Banksia ilicifolia

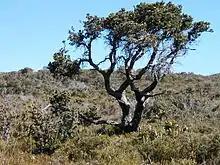
More shrubby form in heathland near Albany

A field study carried out at Jandakot Airport south of Perth and published in 1988 found that birds and insects overwhelmingly preferred visiting yellow-coloured flowerheads. The species recorded include several species of honeyeater, including the red wattlebird ("Anthochaera carunculata"), western wattlebird ("A. lunulata"), western spinebill, brown honeyeater ("Lichmera indistincta"), New Holland honeyeater ("Phylidonyris novaehollandiae"), white-cheeked honeyeater ("P. nigra"), singing honeyeater, ("Gavicalis virescens"), as well as the twenty-eight parrot ("Barnardius zonarius semitorquatus"), two species of native bee of the genus "Leioproctus", a beetle of the genus "Liparetrus", and ant species "Iridomyrmex conifer". The yellow flowerheads are also the ones that bear the most nectar, and are greatly preferred by red wattlebirds.